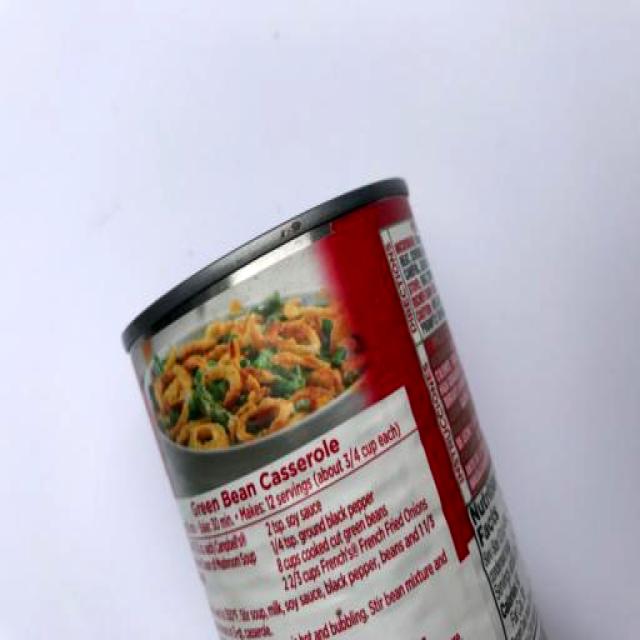
Label: Metal